Crawford Long

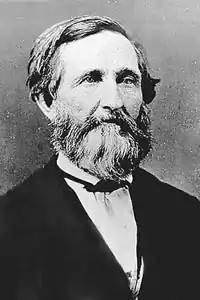

On October 16, 1846, unaware of Long's prior work with ether during surgery, William T. G. Morton administered ether anesthesia before a medical audience at the Massachusetts General Hospital in Boston, Massachusetts. His work was published in the December 1846 issue of "Medical Examiner" which alerted Long to this other claim. Furthermore, the January 1847 issue of the editorial featured more evidence and etherization experiments. Although Long had informed several surgical colleagues who had similarly administered ether in their practices, and performed six additional surgeries since his initial discovery, Morton is generally credited with the first public demonstration of ether anesthesia. After these articles surfaced, Long began documenting the details of his experiments, collecting patient accounts, and notarizing their letters. He reported his own findings to the Medical College of Georgia in 1849. While he was in Augusta, he learned of two additional physicians staking an ether claim – Charles Jackson and Horace Wells. It was at this time that his findings were finally published. He addressed the controversy in his first publication: